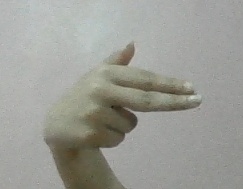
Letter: ghain